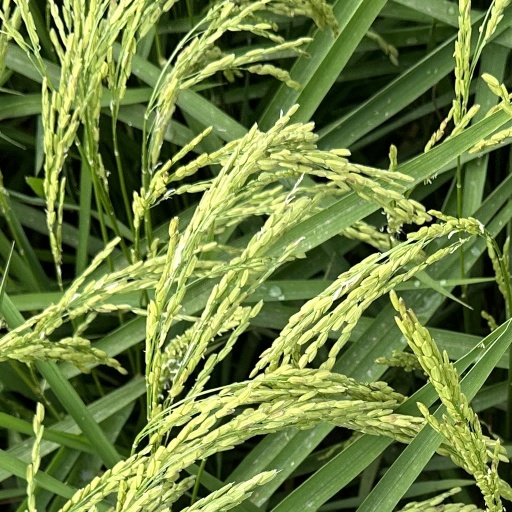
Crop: rice